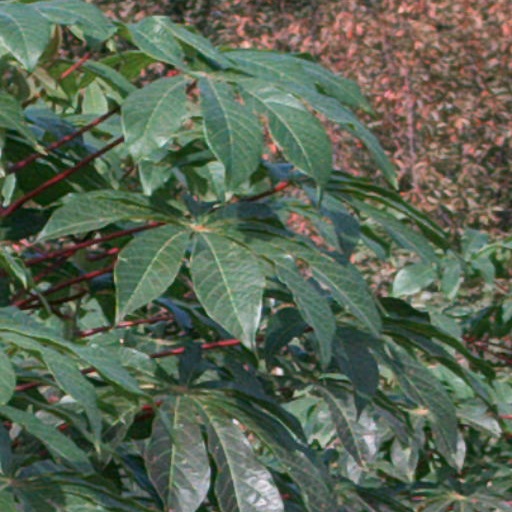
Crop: cassava